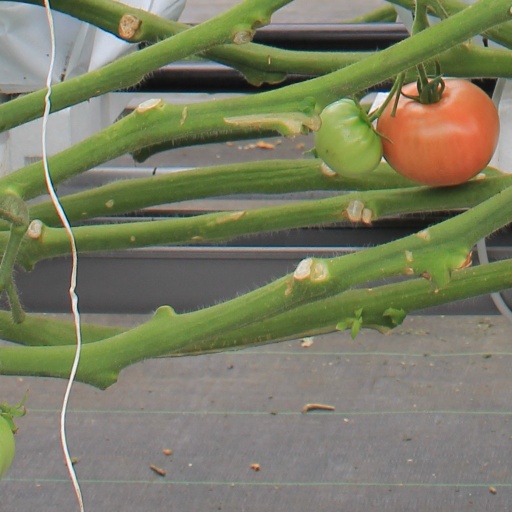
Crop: tomato